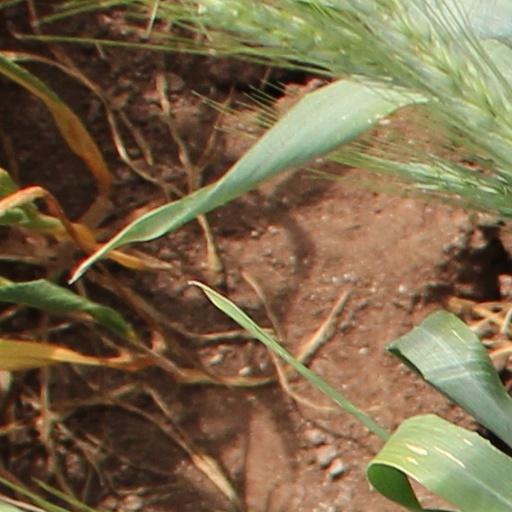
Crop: wheat